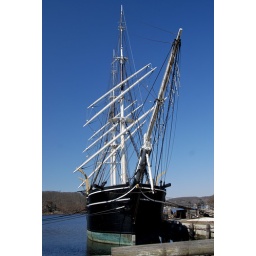
Last wooden whaling ship afloat in the US.